Qionglai Mountains

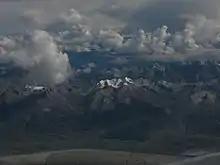
Southern Qionglai seen from a plane

Qionglai Mountains is a mountain range in the Sichuan Province of China. It runs in the general north-south direction, and is located mostly within the Ngawa Tibetan and Qiang Autonomous Prefecture, in the north-central part of the province.